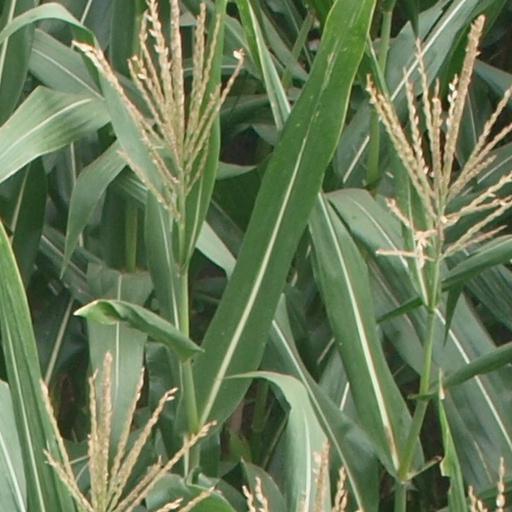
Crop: maize; corn